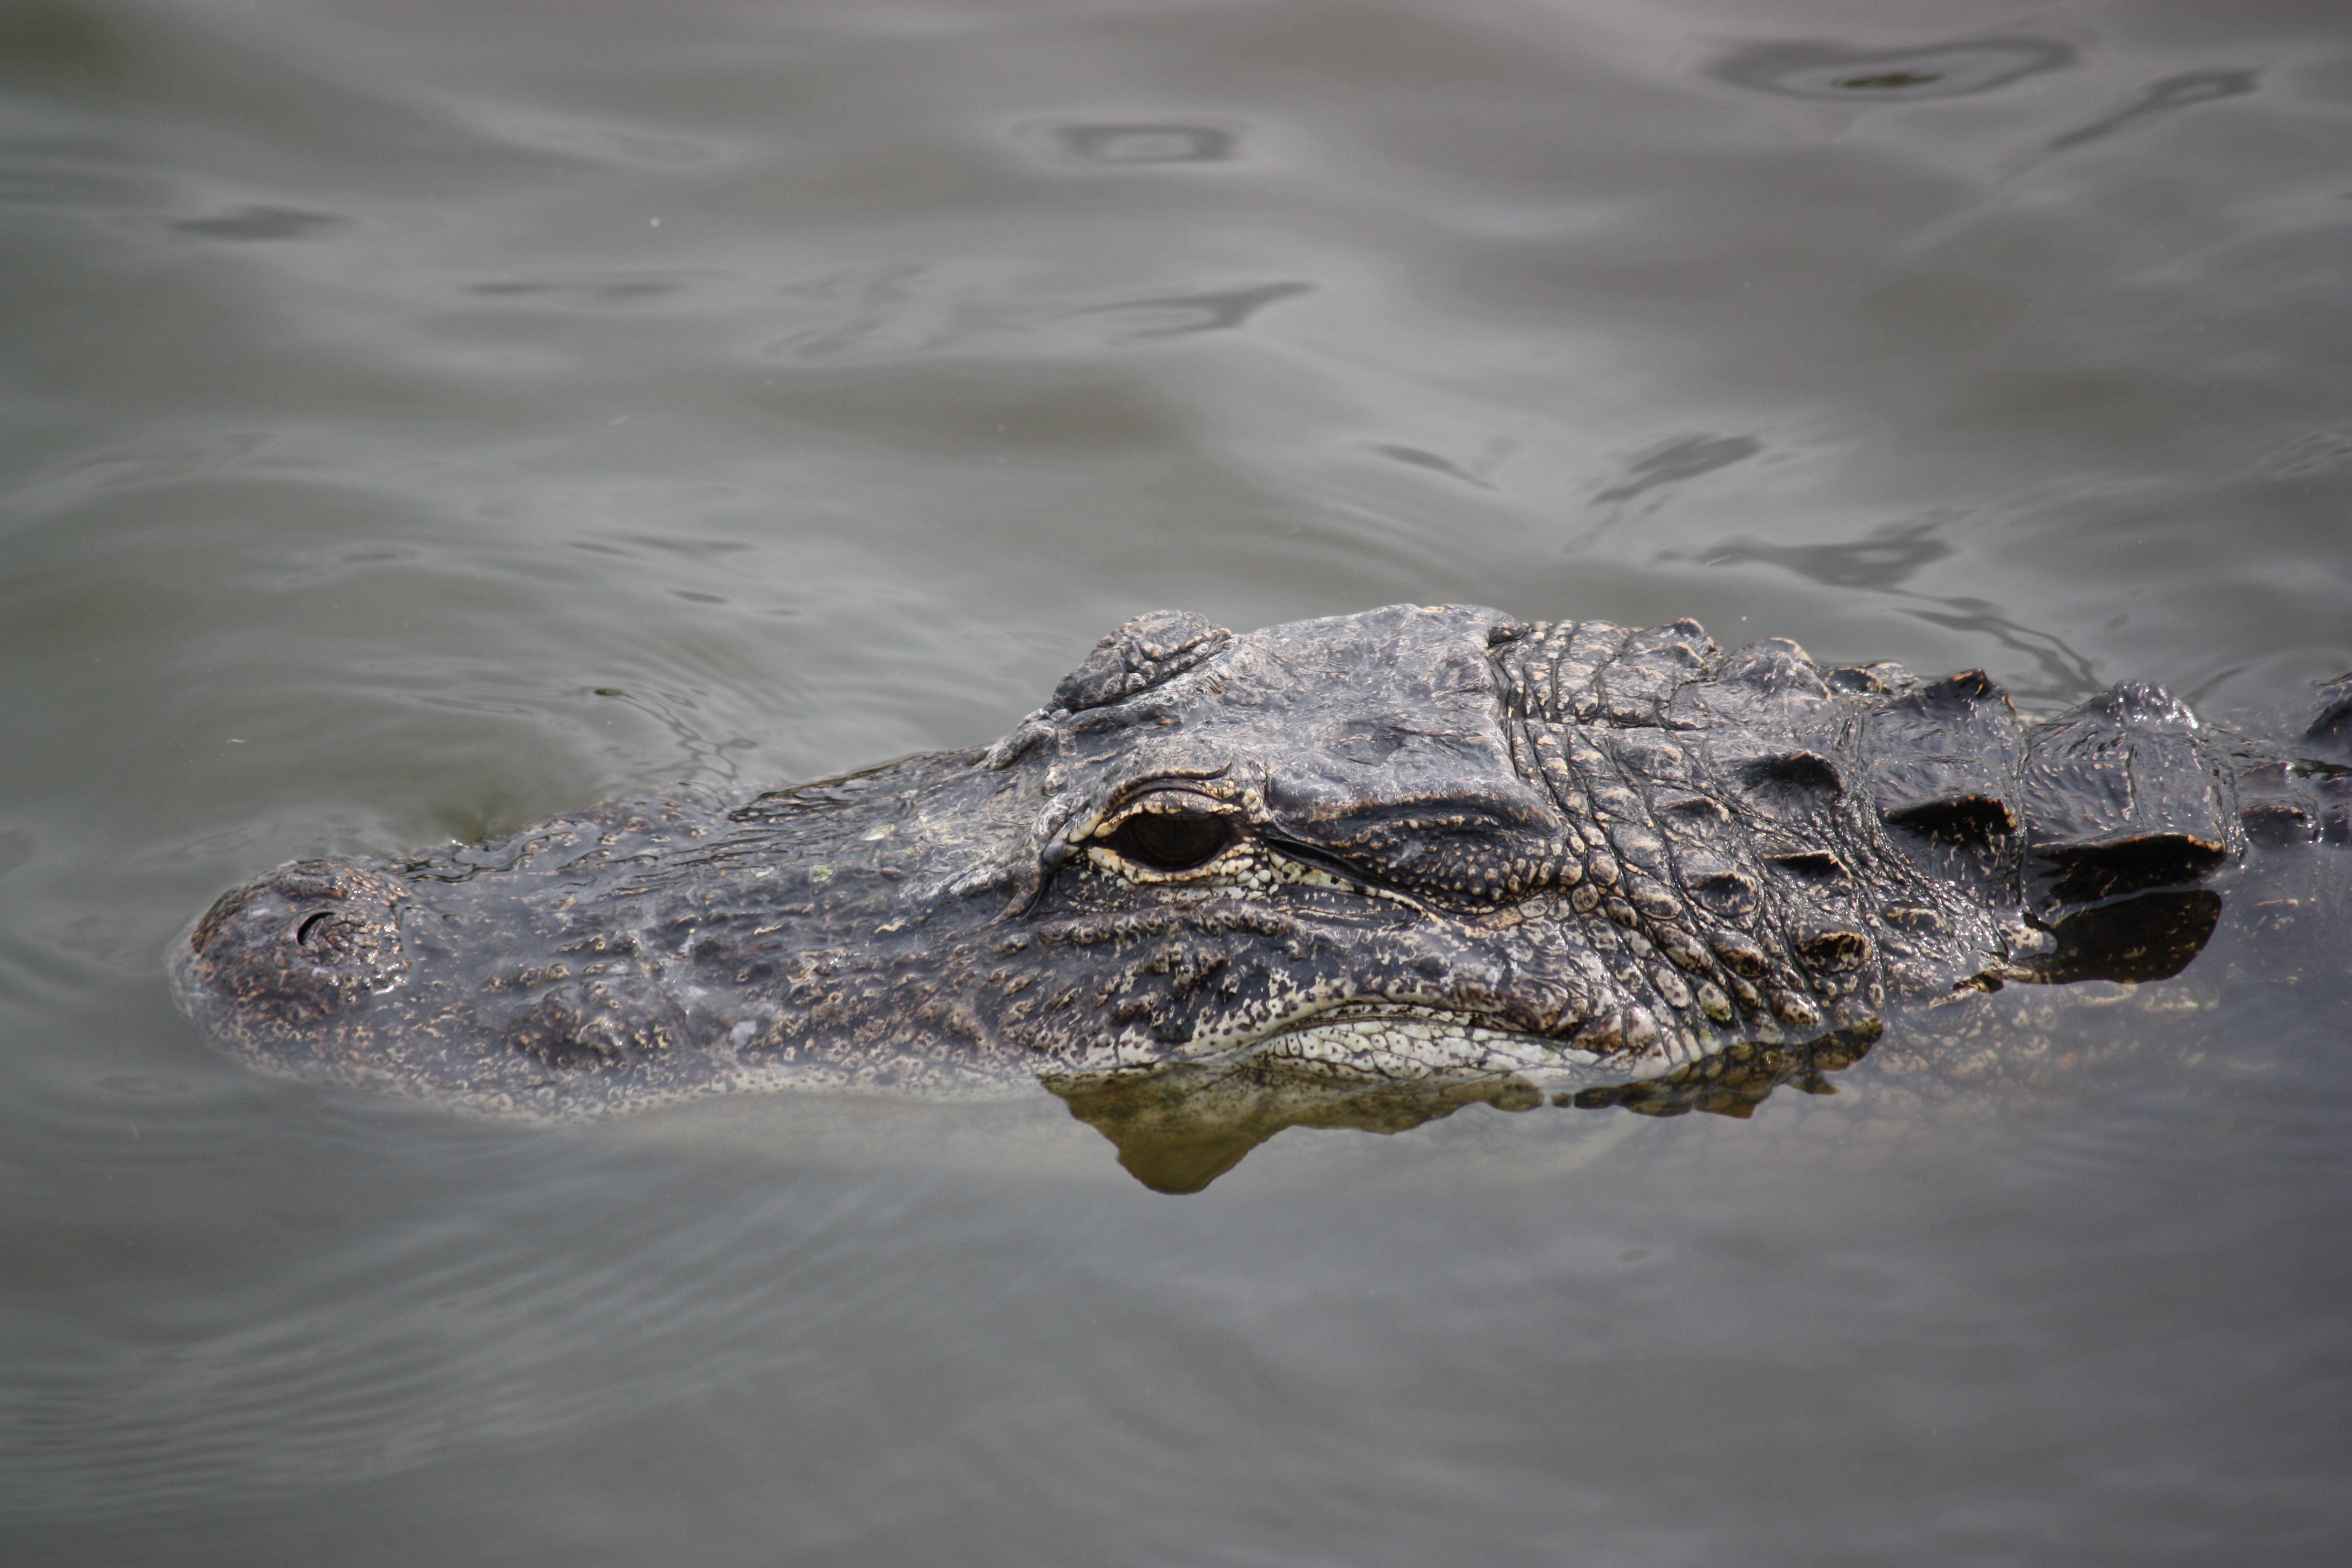
water, wildlife, reptile, fauna, crocodile, alligator, vertebrate, crocodilia, loggerhead, american alligator, marine biology, nile crocodile